Craig Braun

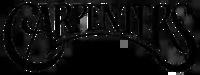
Carpenters logo

At the same time as he was working on "Sticky Fingers", Braun was also designing the album packaging for Grand Funk Railroad's "E Pluribus Funk", which he hired an actual coin stamper to make, and the Carpenters' third album, "Carpenters". Capitol Records' VP for marketing said that the "E Pluribus Funk" design promotion was the "most total and comprehensive marketing campaign [Capitol had] ever undertaken". Braun's design for "Carpenters" stylized the duo's name and album title, and Richard Carpenter decided to use it as their logo going forward. Braun had also designed a crate-like stand to display the Carpenters record by cash registers, though A&M Records did not go with it.